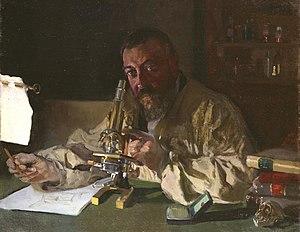
La franc-maçonnerie durant la Première Guerre mondiale conserve ses fondements universalistes, mais, d'une manière générale, les francs-maçons de chaque pays en conflit servent sans restriction leurs nations respectives, ébranlant fortement les principes de fraternité universelle issus du siècle des Lumières, qui la régissent depuis sa création.